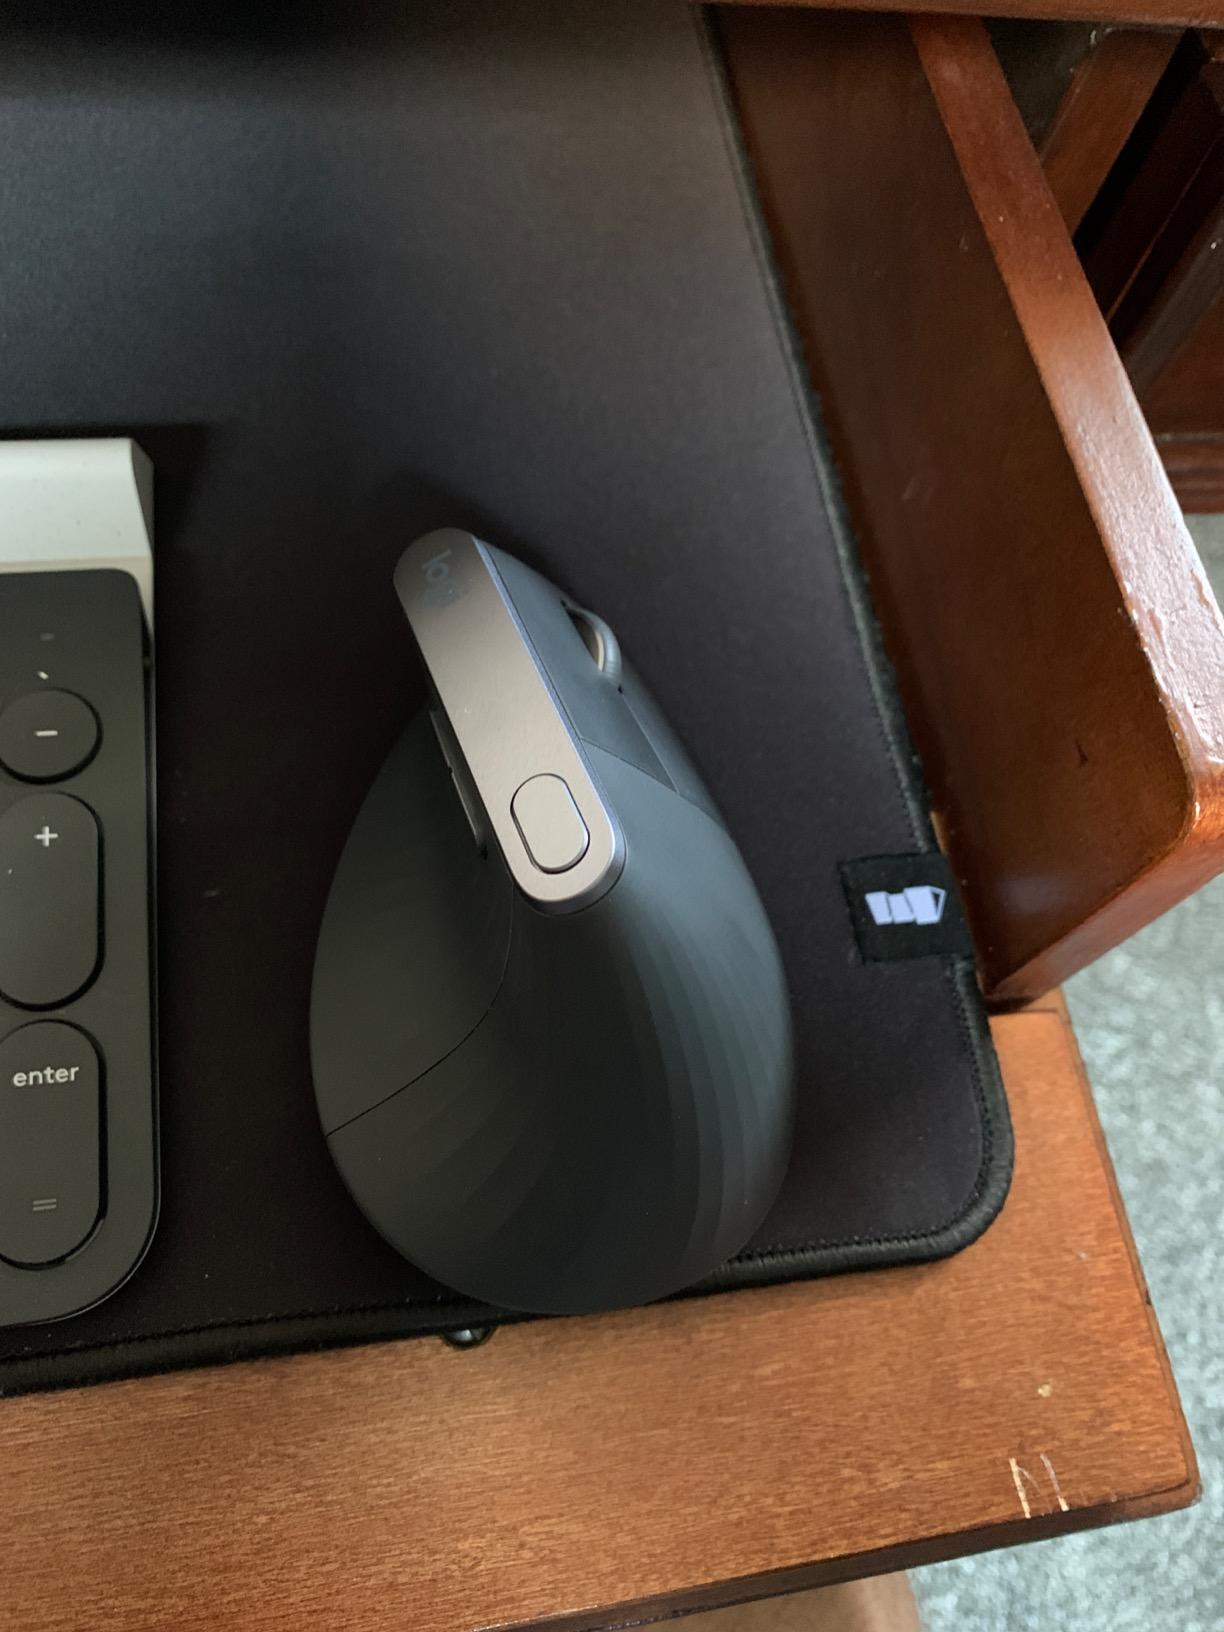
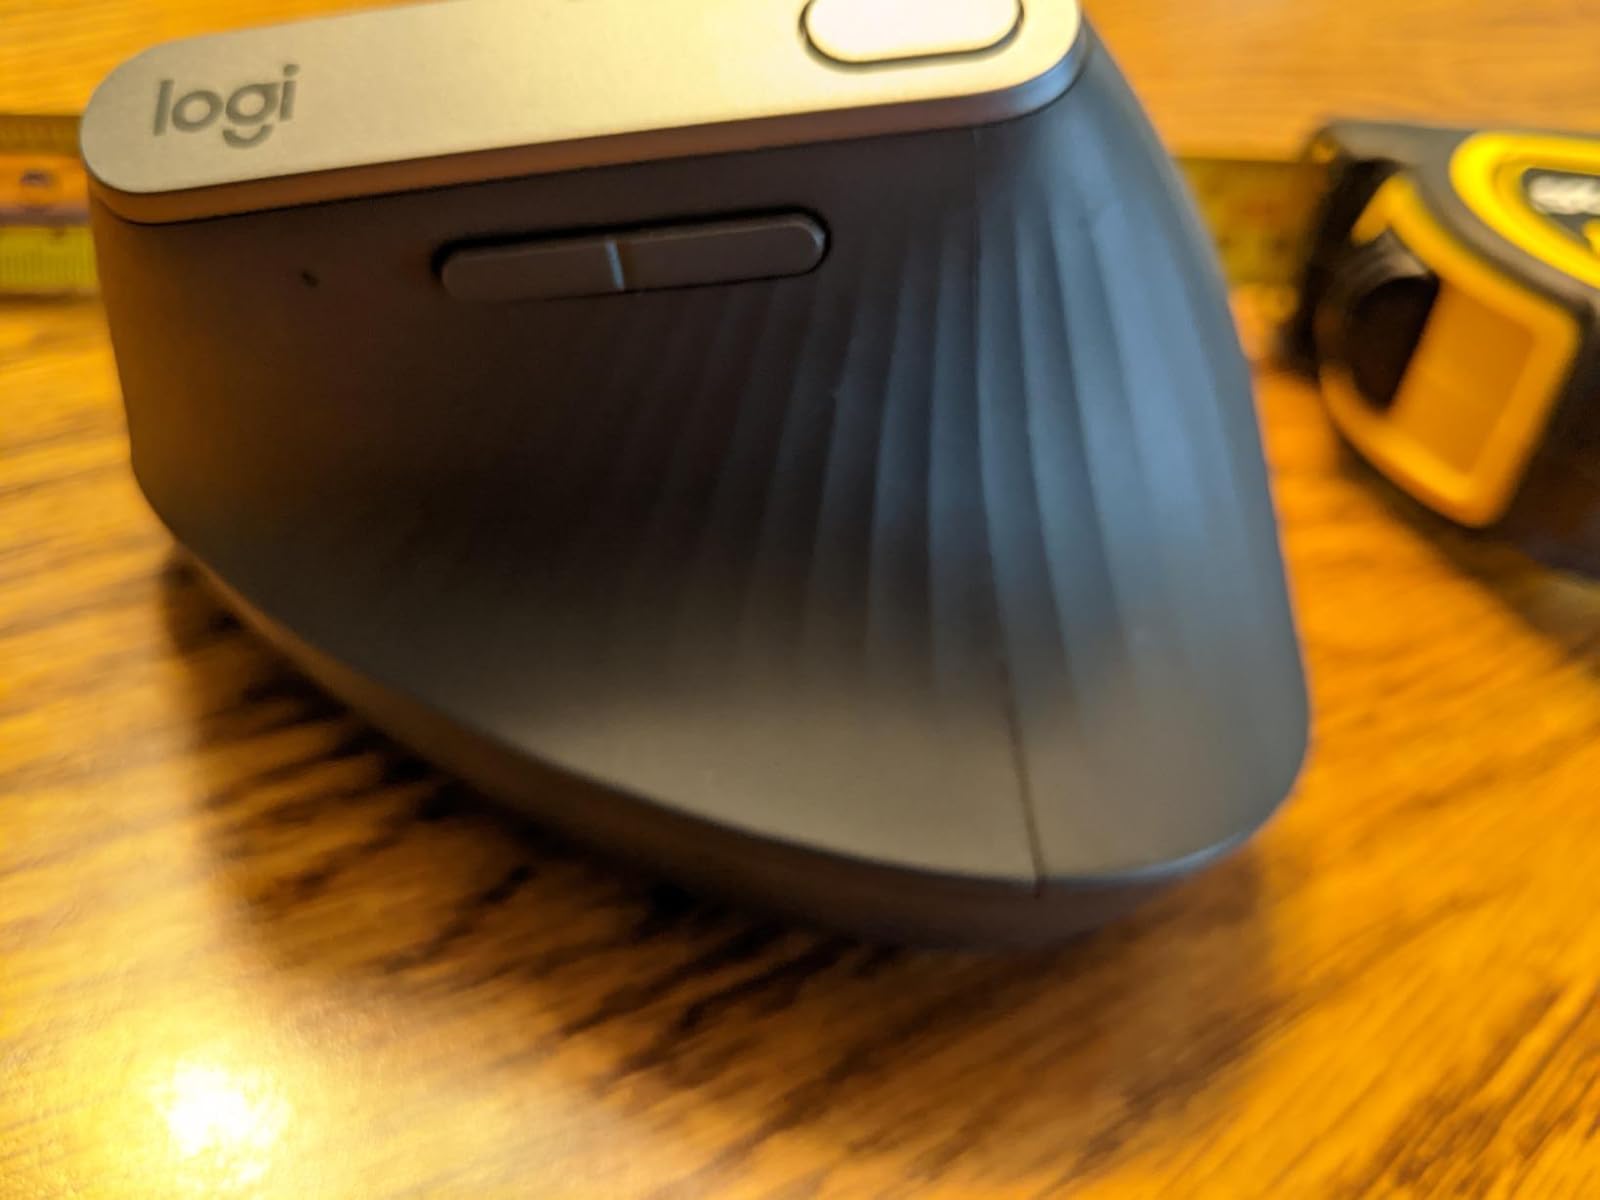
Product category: mouse
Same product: yes